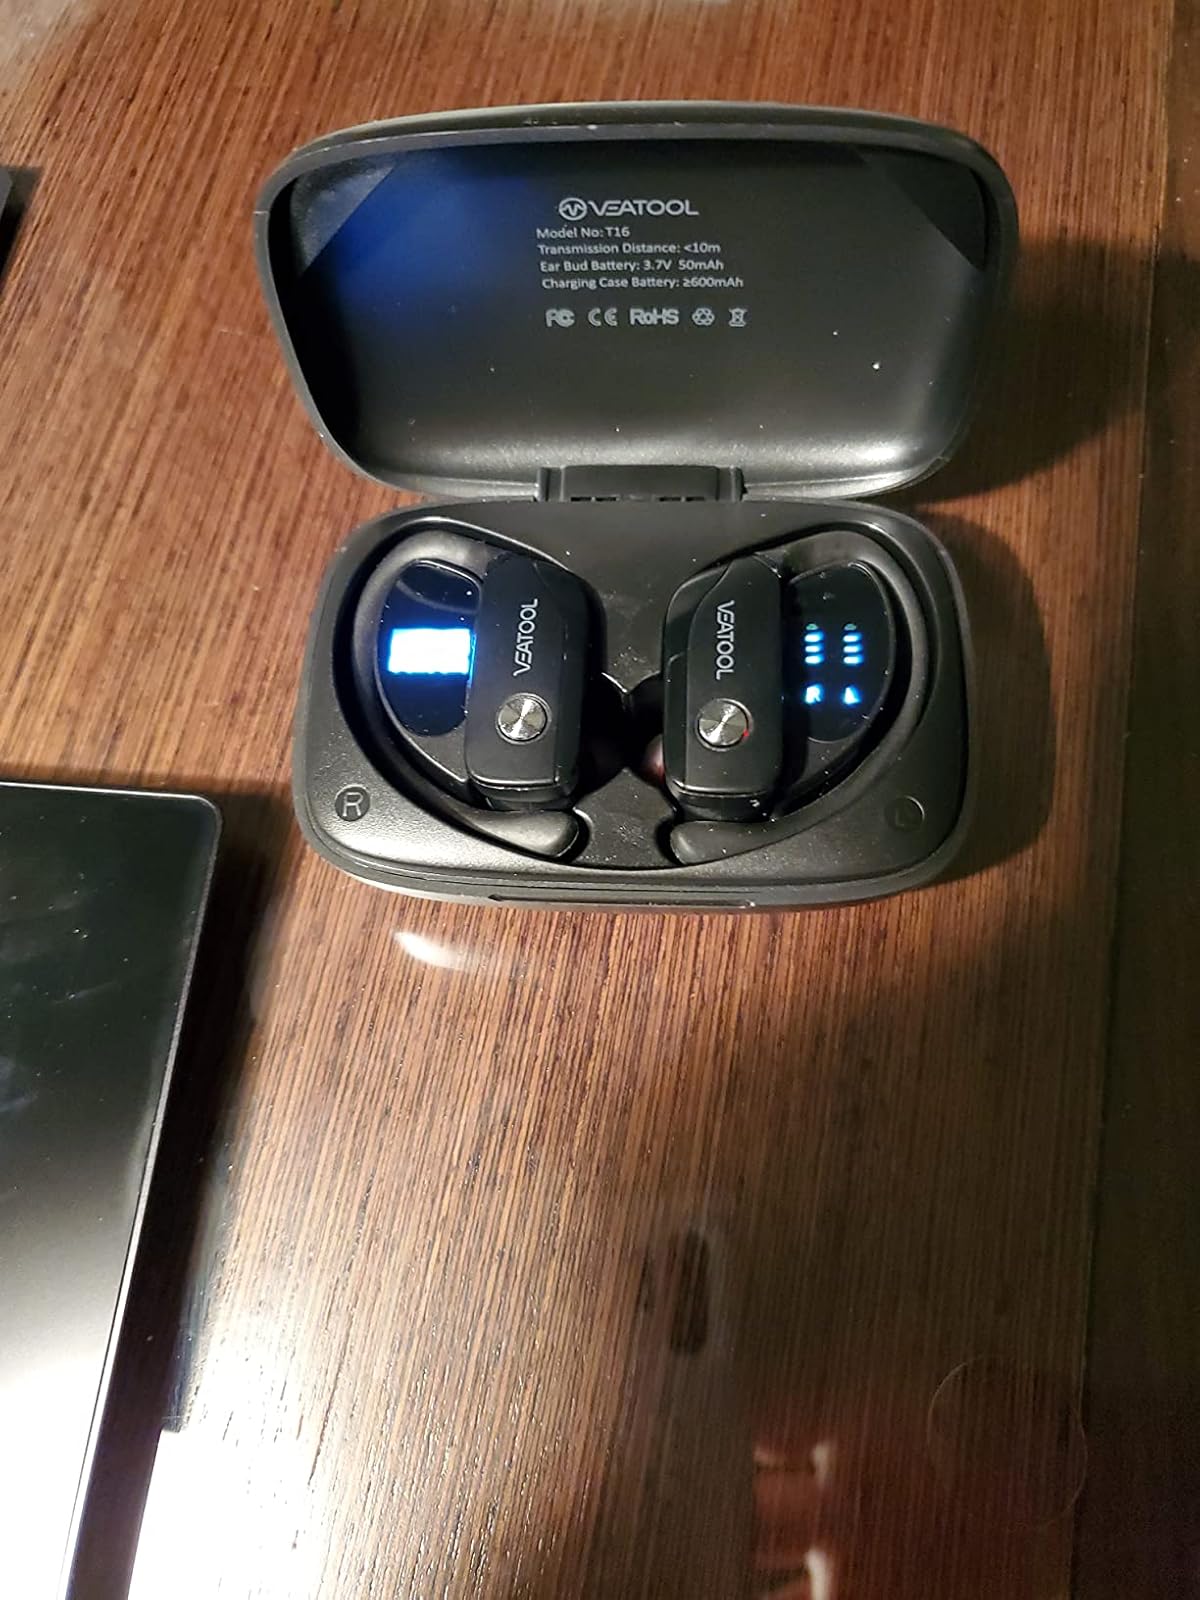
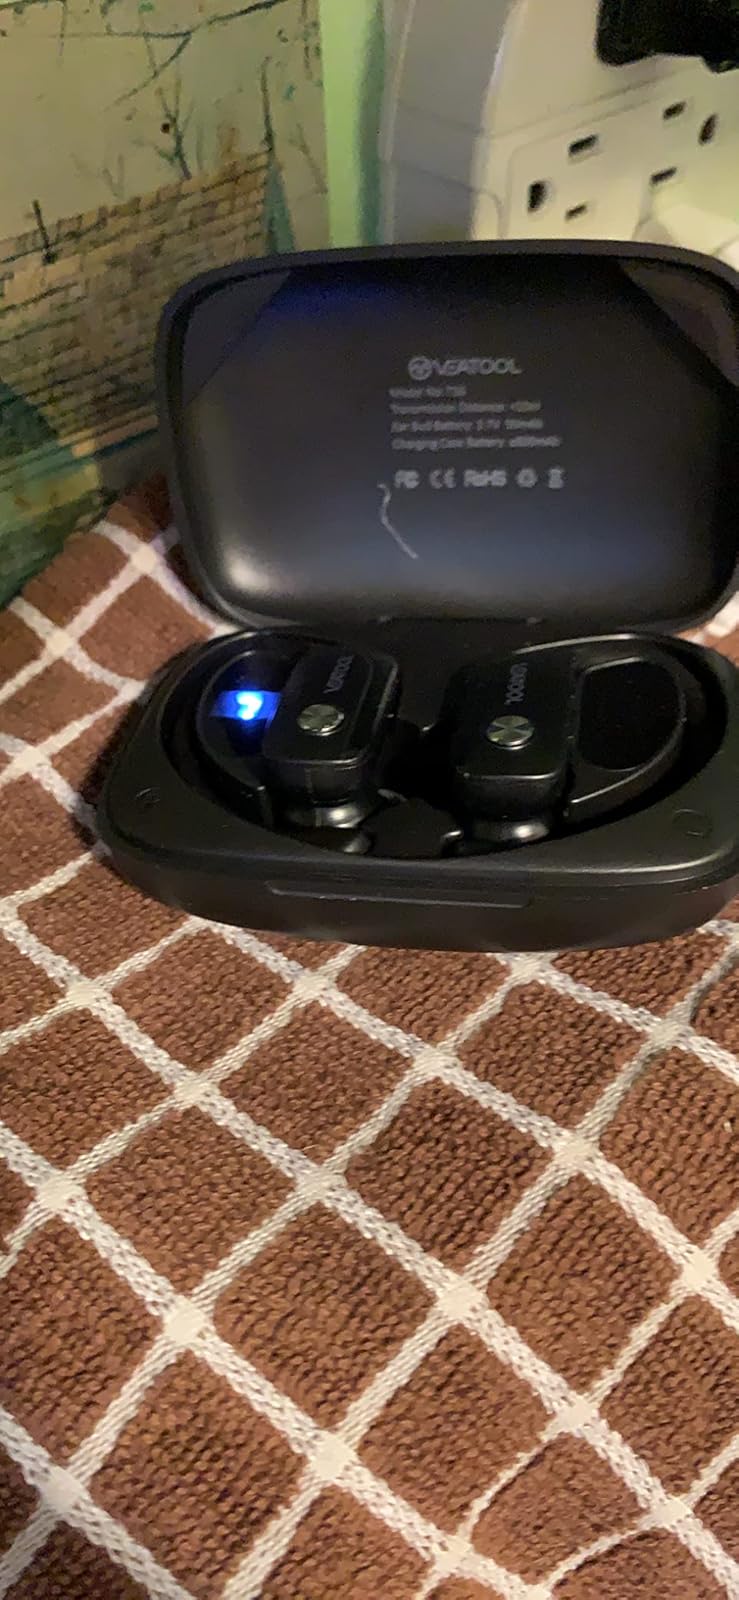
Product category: earbuds
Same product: yes